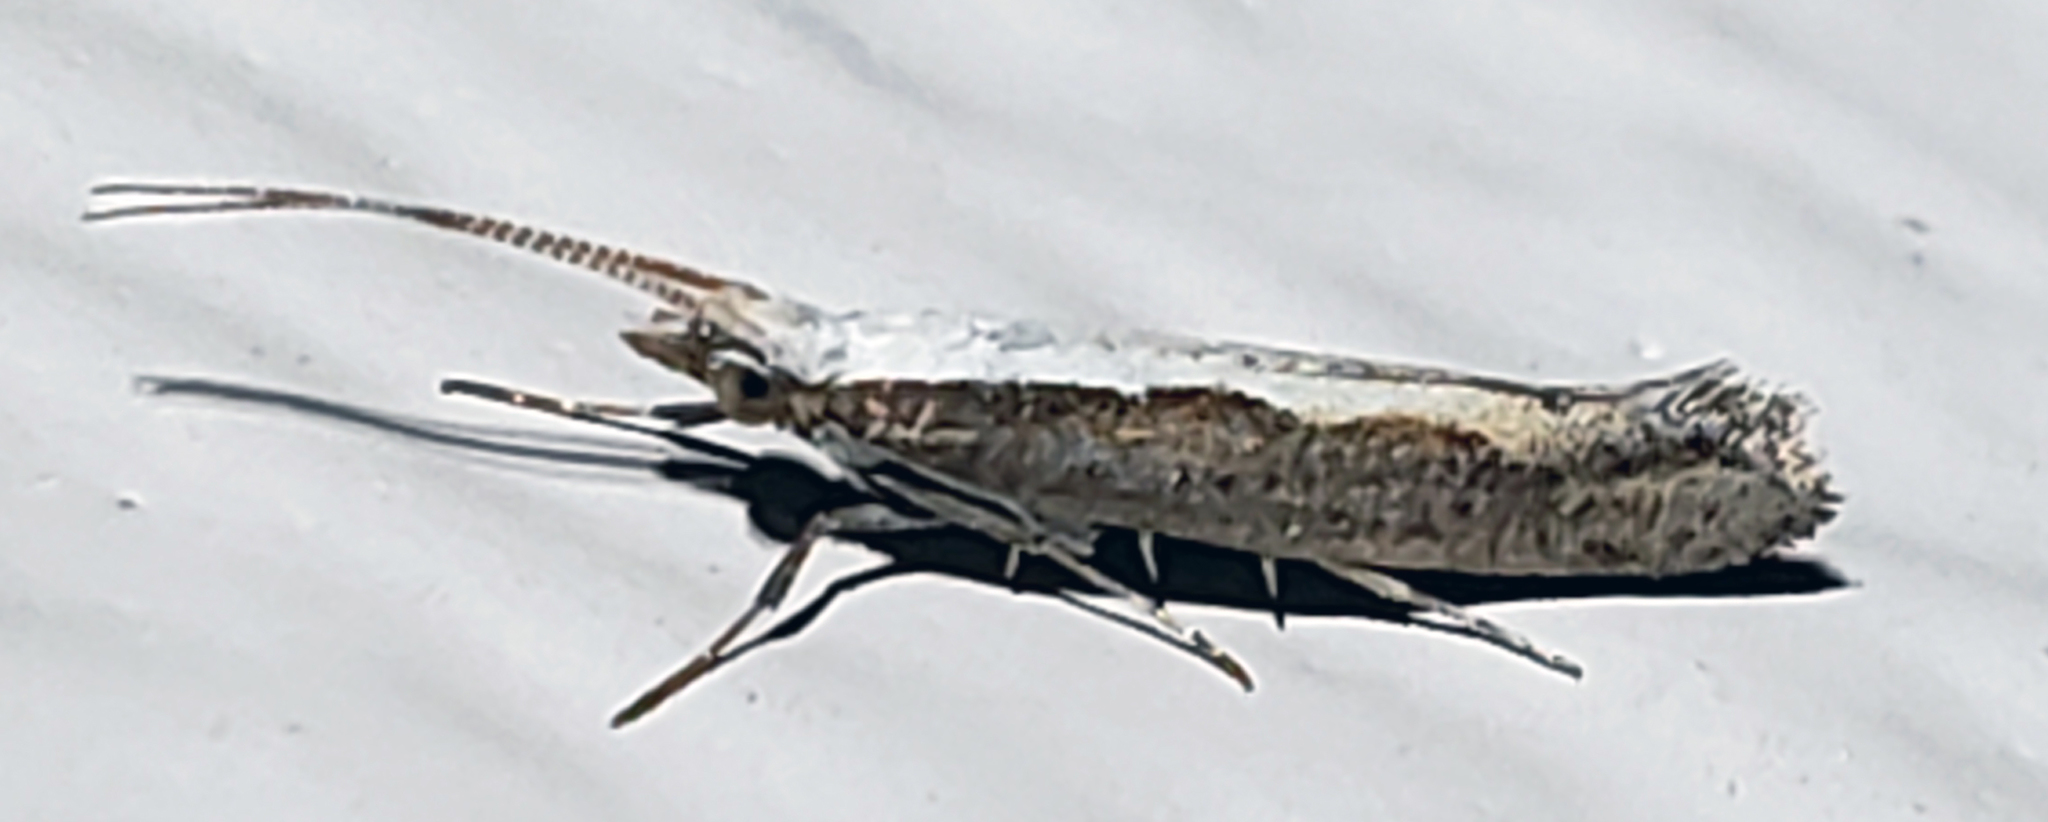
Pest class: diamondback_moth